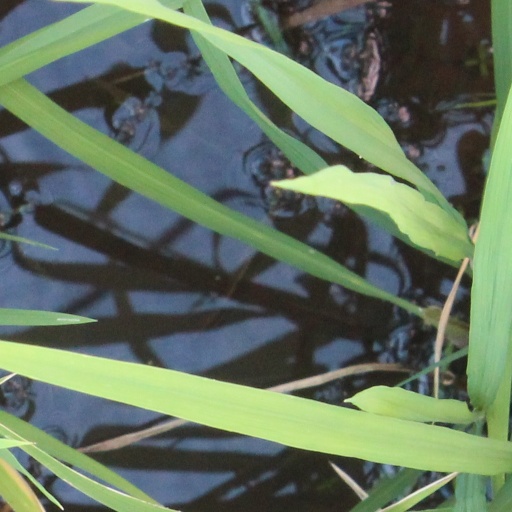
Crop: rice